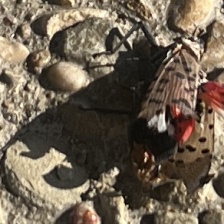
Label: has_lanternfly